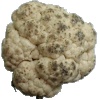
Label: cauliflower